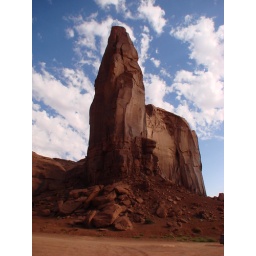
View of elephant rock in Monument Valley, Utah.